Yagura (tombs)

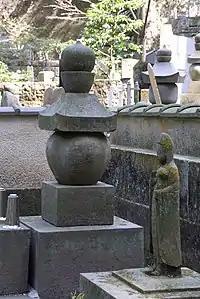
"Gorintō"

A "yagura" is usually just a hole dug into the side of a hill and begins with a short corridor called leading to the crypt, called . The crypt is usually one to five meters wide and roughly rectangular.